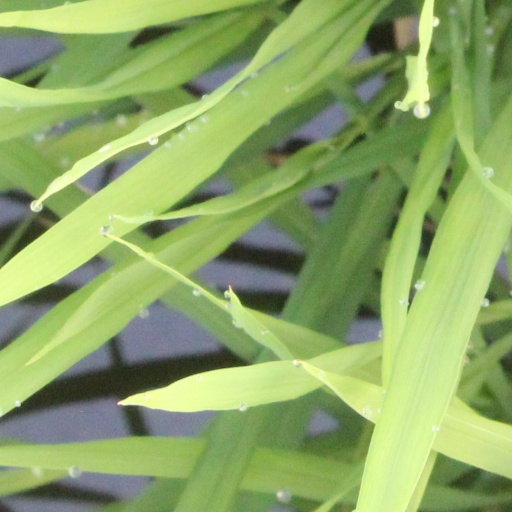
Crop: rice